Chough

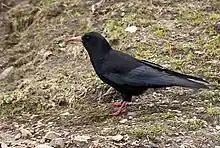
Red-billed chough feeding in the Himalayas

In the summer, both choughs feed mainly on invertebrates such as beetles, snails, grasshoppers, caterpillars, and fly larvae. Ants are a favoured food of the red-billed chough. Prey items are taken from short grazed pasture, or in the case of coastal populations of red-billed chough, areas where plant growth is hindered by exposure to coastal salt spray or poor soils. The chough's bill may be used to pick insects off the surface, or to dig for grubs and other invertebrates. The red-billed chough typically excavates to in the thin soils of its feeding areas, but it may dig to in suitable conditions.